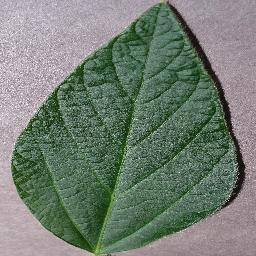
Label: Soybean___healthy